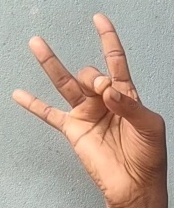
ASL sign: 8